Gifford Beal

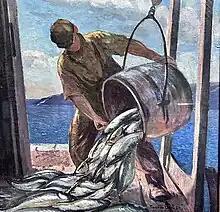
"The Fish Bucket" (1924), The Phillips Collection

Beal was commissioned to produce murals for several government buildings: